Bastrop County Courthouse and Jail Complex

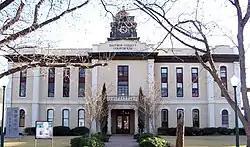
Bastrop County Courthouse in 2006

The Bastrop County Courthouse is a historic courthouse built in 1883 at 803 Pine St, Bastrop, Texas. The Renaissance Revival style building was designed by J. N. Preston & Son. It was added to the National Register of Historic Places on November 20, 1975.